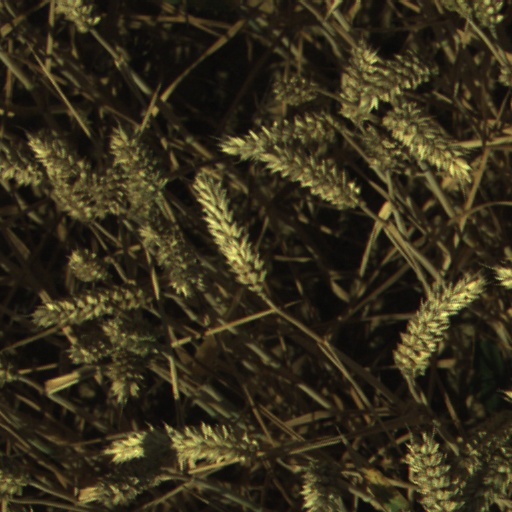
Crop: wheat